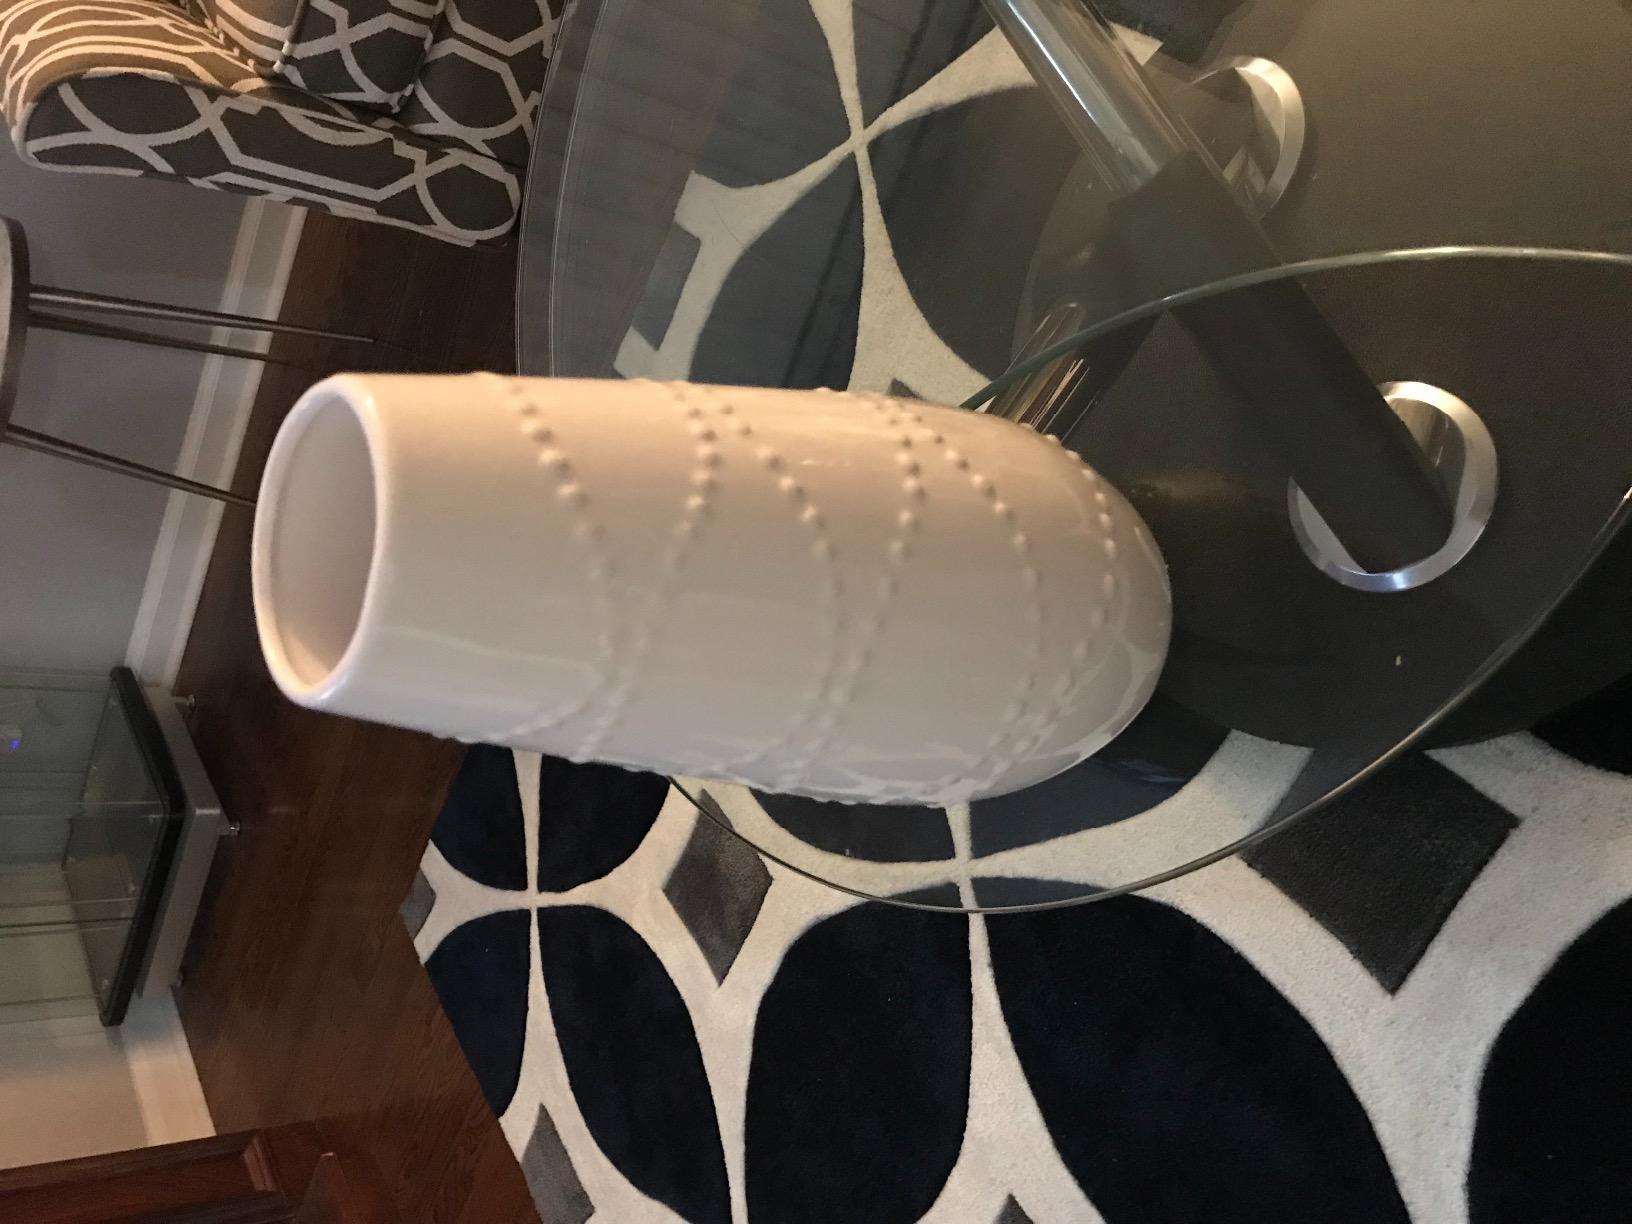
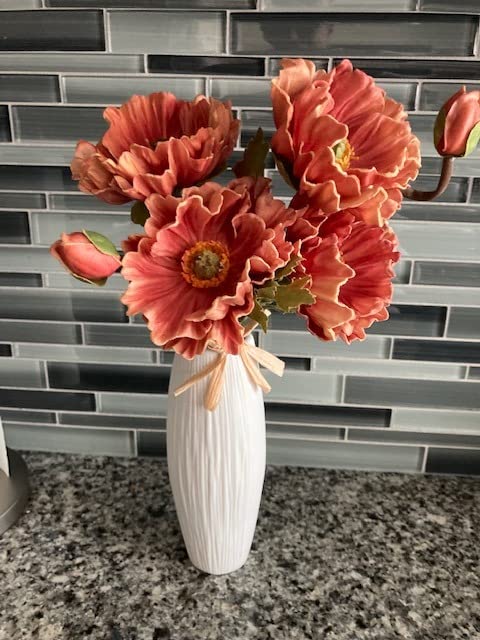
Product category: vase
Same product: no